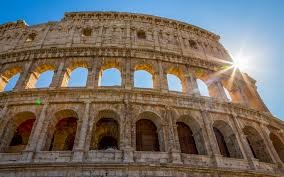
Landmark: Roman Colosseum